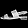
Label: Sandal